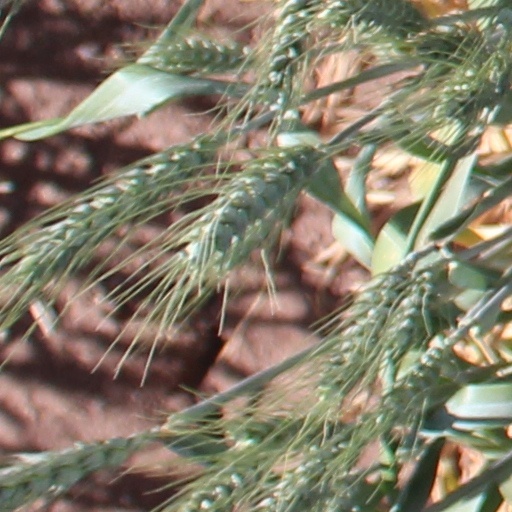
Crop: wheat